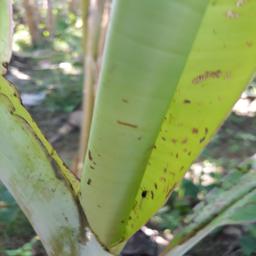
Label: BANANA APHIDS